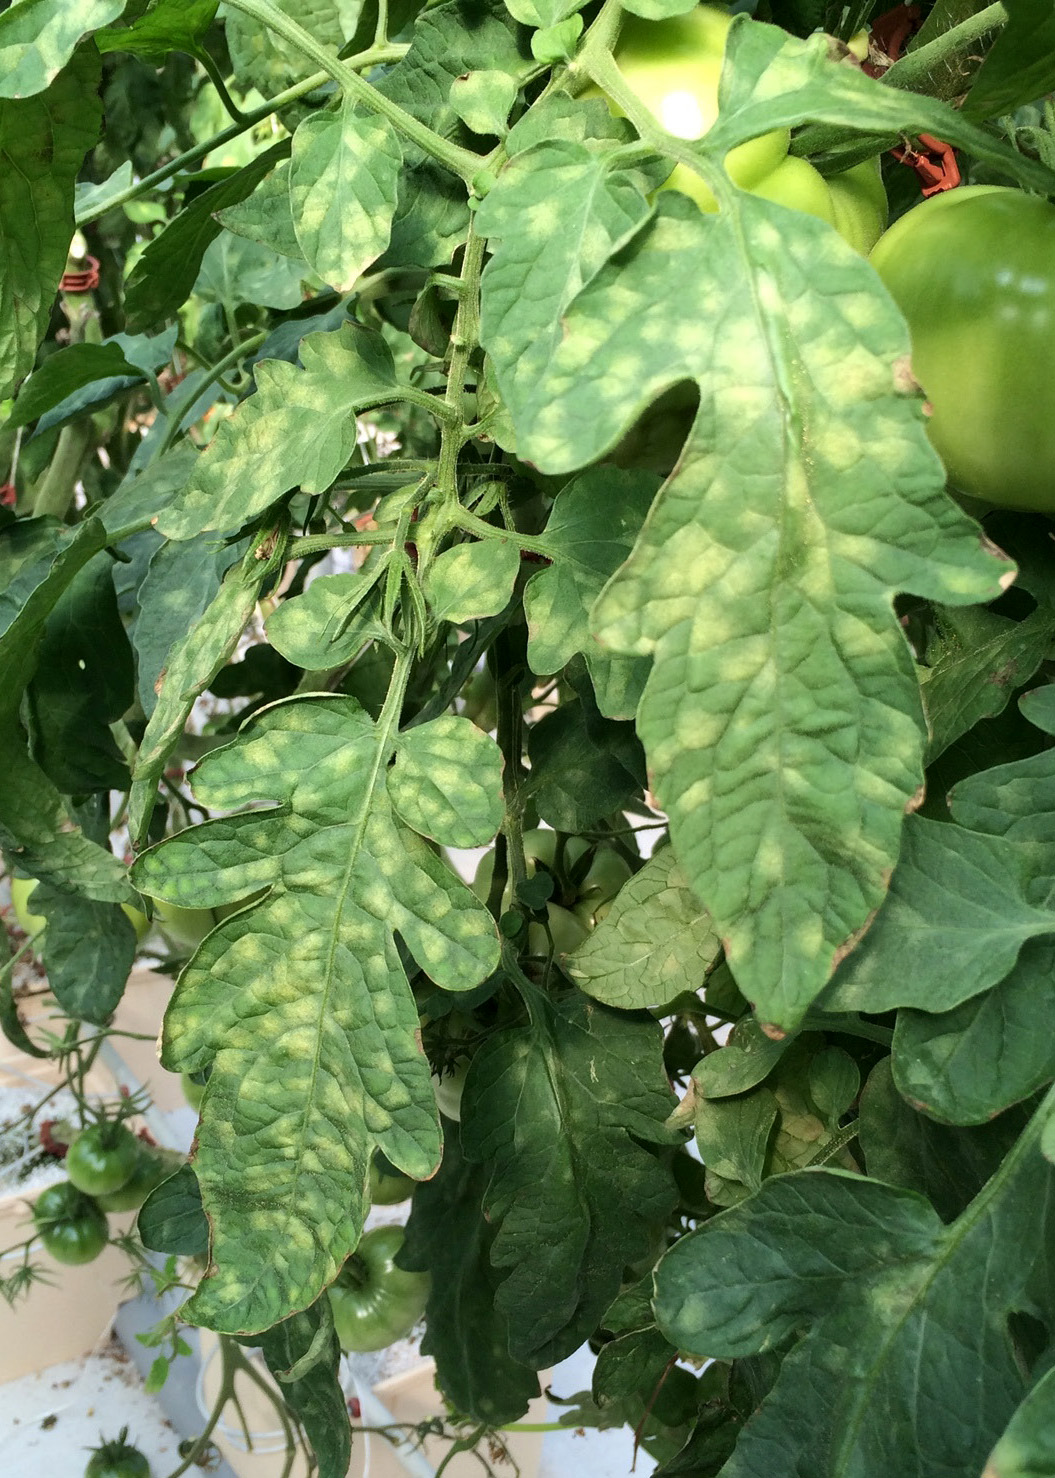
Labels: Tomato mold leaf, Tomato mold leaf, Tomato mold leaf, Tomato mold leaf, Tomato mold leaf, Tomato mold leaf, Tomato mold leaf, Tomato mold leaf, Tomato mold leaf